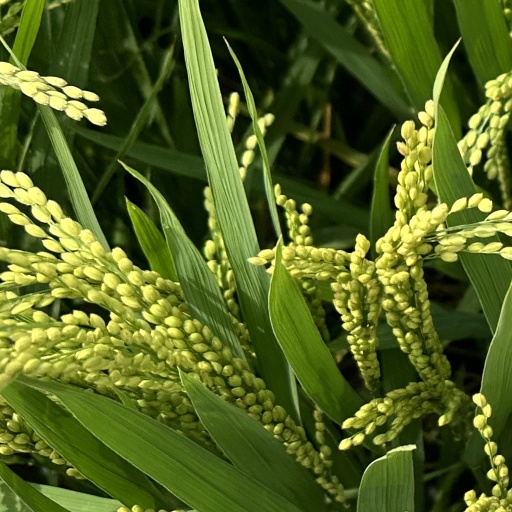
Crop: rice